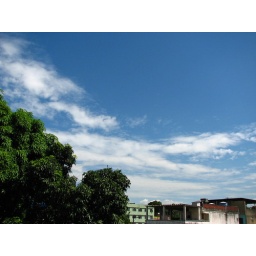
The same blue sky in a strange new world